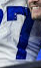
Number: 7